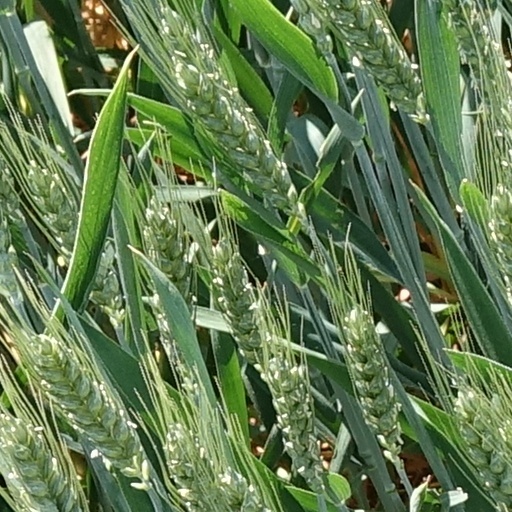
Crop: wheat